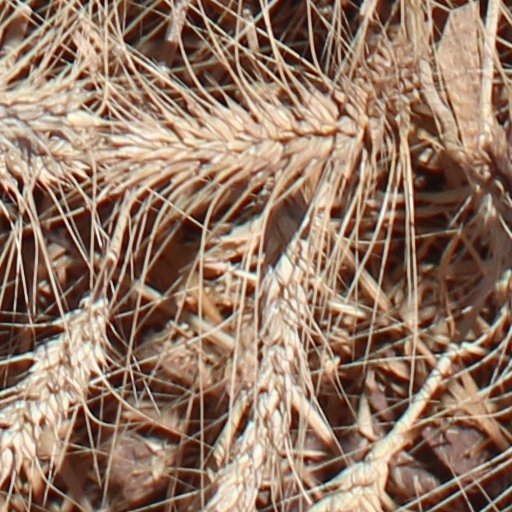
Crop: wheat